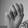
ASL letter: M